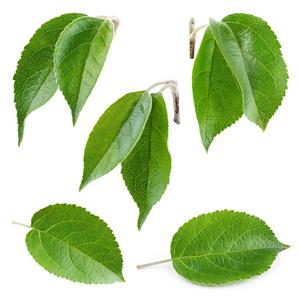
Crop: apple
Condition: healthy